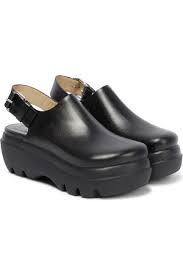
Label: Clog